Garden State Equality

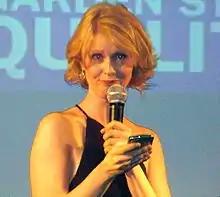
Cynthia Nixon at the 2008 Legends Dinner in Maplewood, New Jersey

Garden State Equality's Legends Dinner is the organization's annual gala attended by 700 to 1,000 guests. Speakers and entertainers have included Governor Mario Cuomo, Senator Frank Lautenberg, Fran Drescher, Cynthia Nixon, Judy Gold, Anthony Rapp, and Jennifer Holliday.